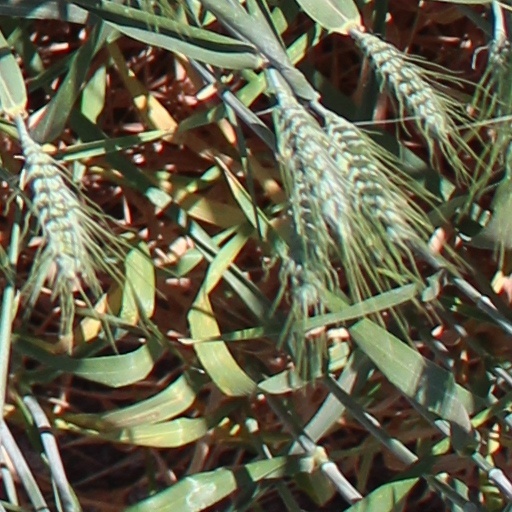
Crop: wheat